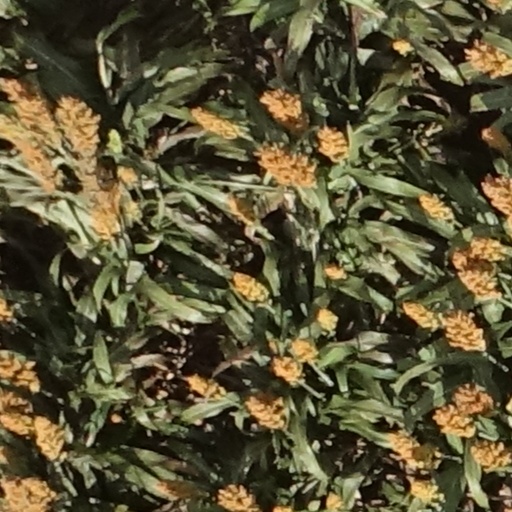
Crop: sorghum